Francesco Ceci

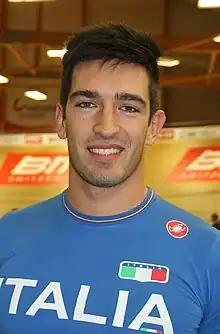
Francesco Ceci in 2015

Francesco Ceci (born 18 December 1989) is an Italian professional racing cyclist. He rode at the 2015 UCI Track Cycling World Championships.